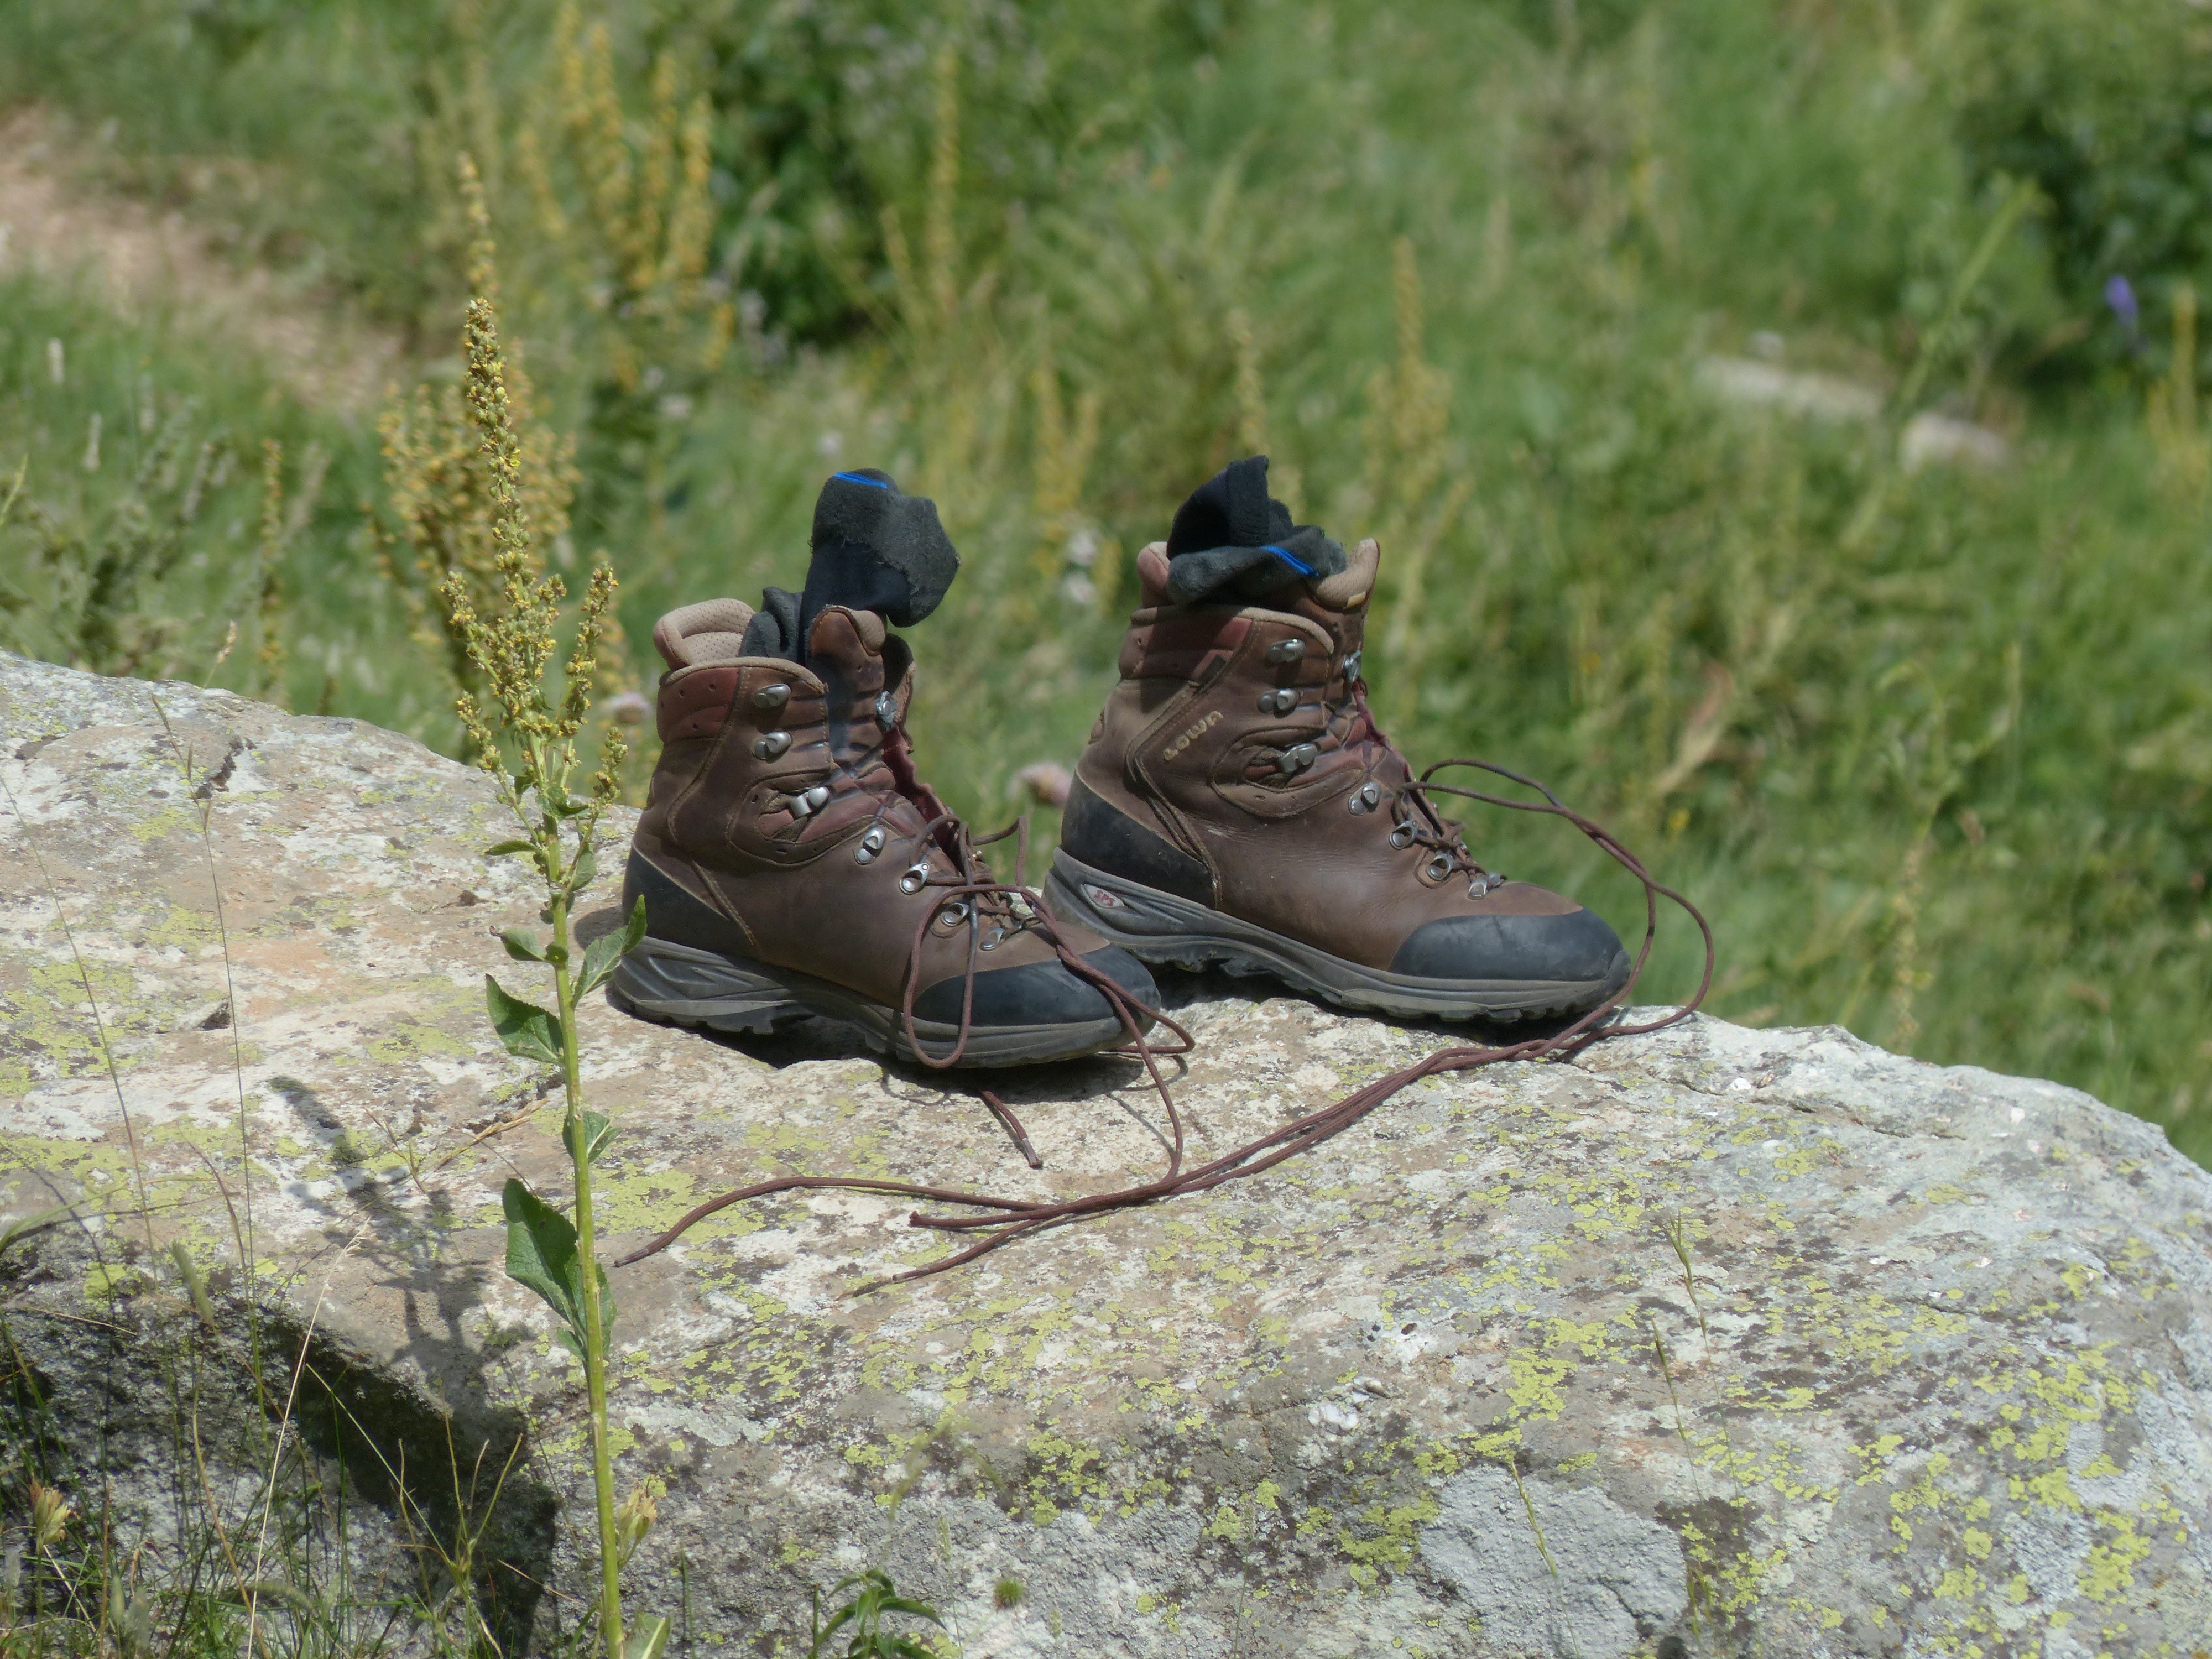
wilderness, bird, hiking, adventure, wildlife, hiking shoes, shoes, worn, shoelaces, footwear, socks, mountaineering shoes